Willy-nilly (idiom)

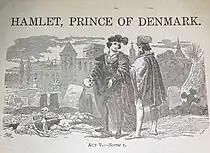
The term was popularized from Shakespeare's "Hamlet" (1599-1601).

Willy-nilly is an English-language idiom and a slang which describes an activity, an action or event that is done in a disorganized, unplanned, or vacillating manner. The term is derived from Shakespearian expression ""will ye, nill ye"", which is a contraction that means “whether one wants to or not.”